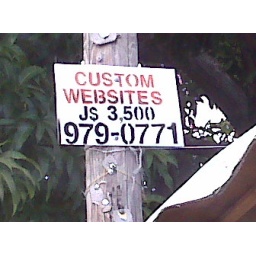
I saw this sign while getting some fruits from one of the vendors in Liguanea, Kingston, Jamaica.